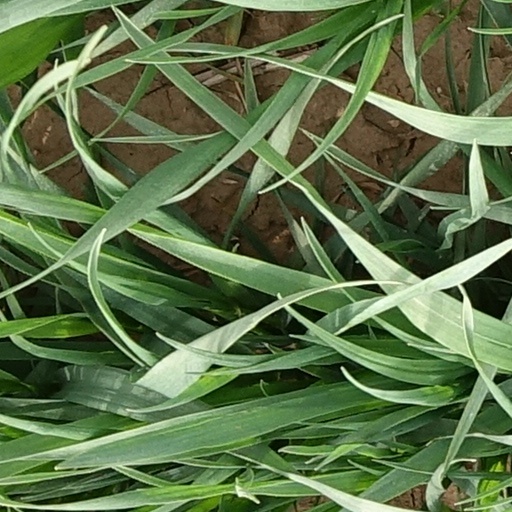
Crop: wheat